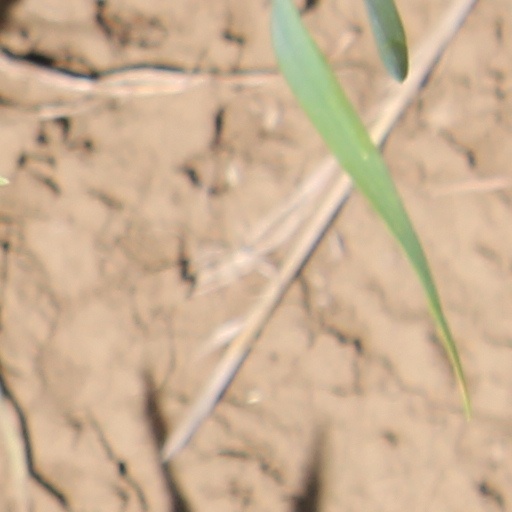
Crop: wheat